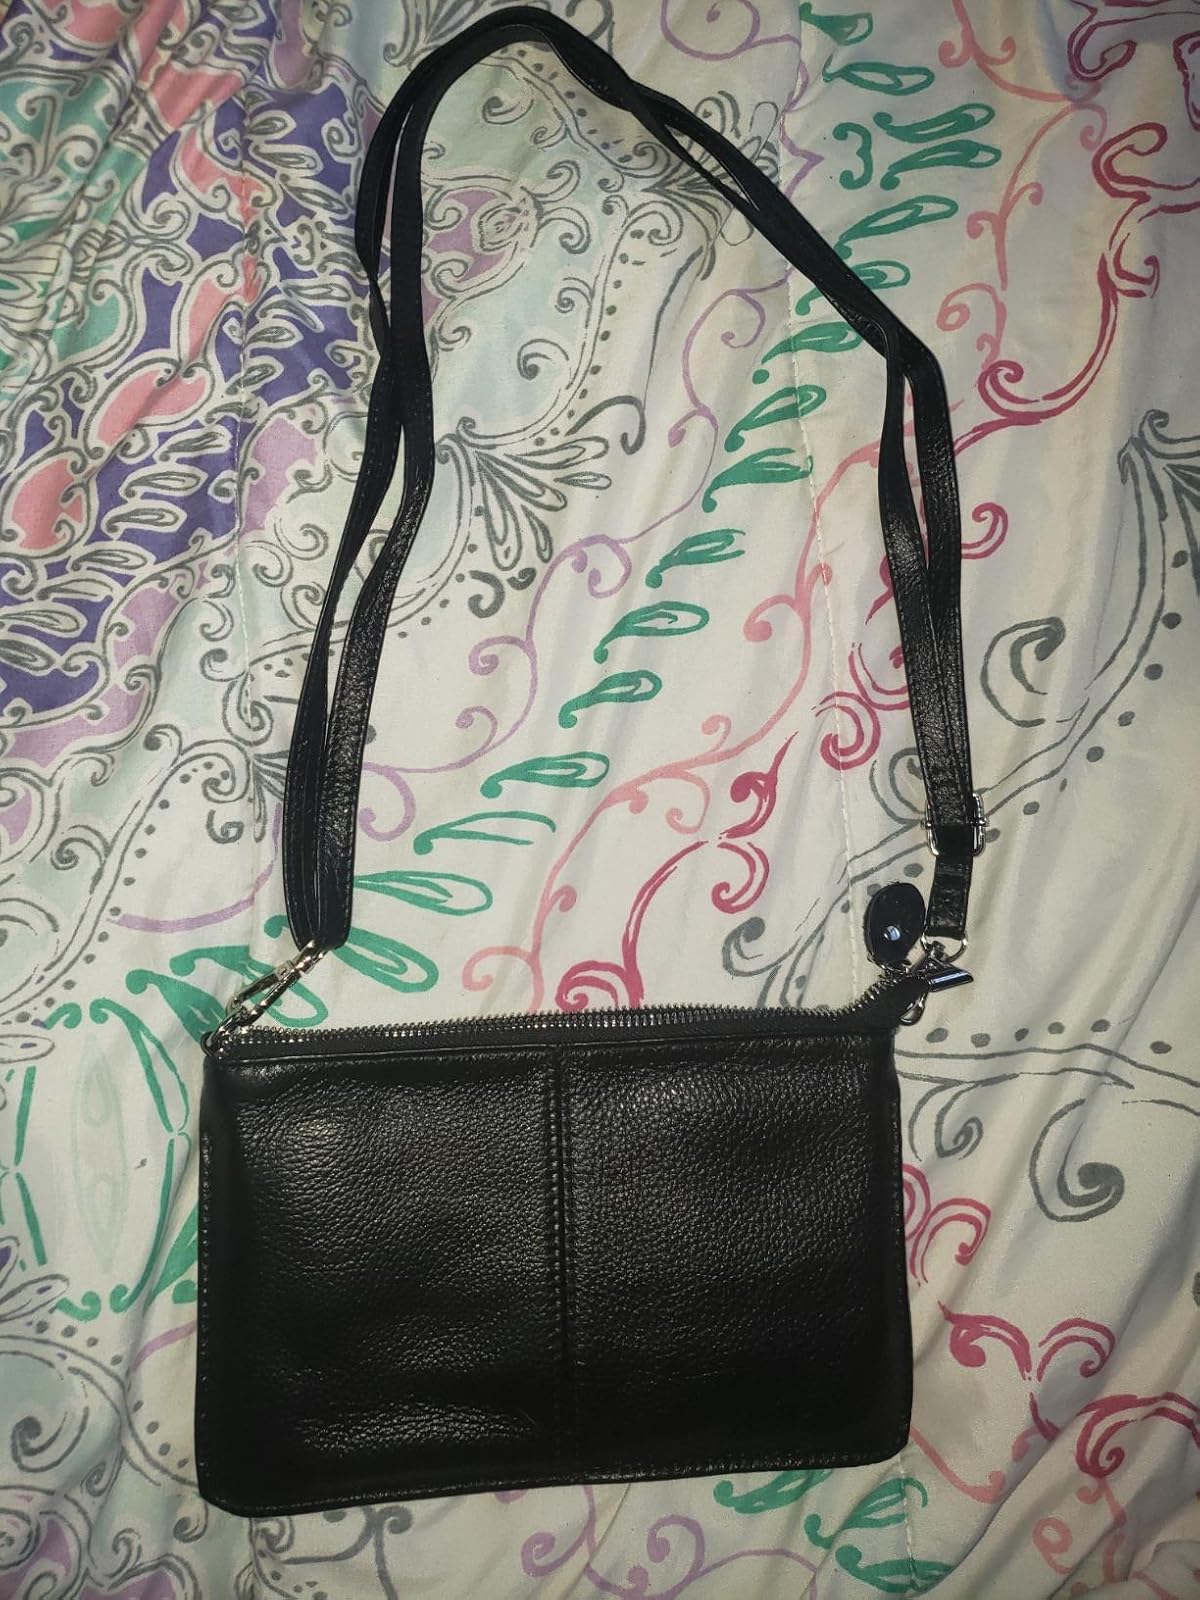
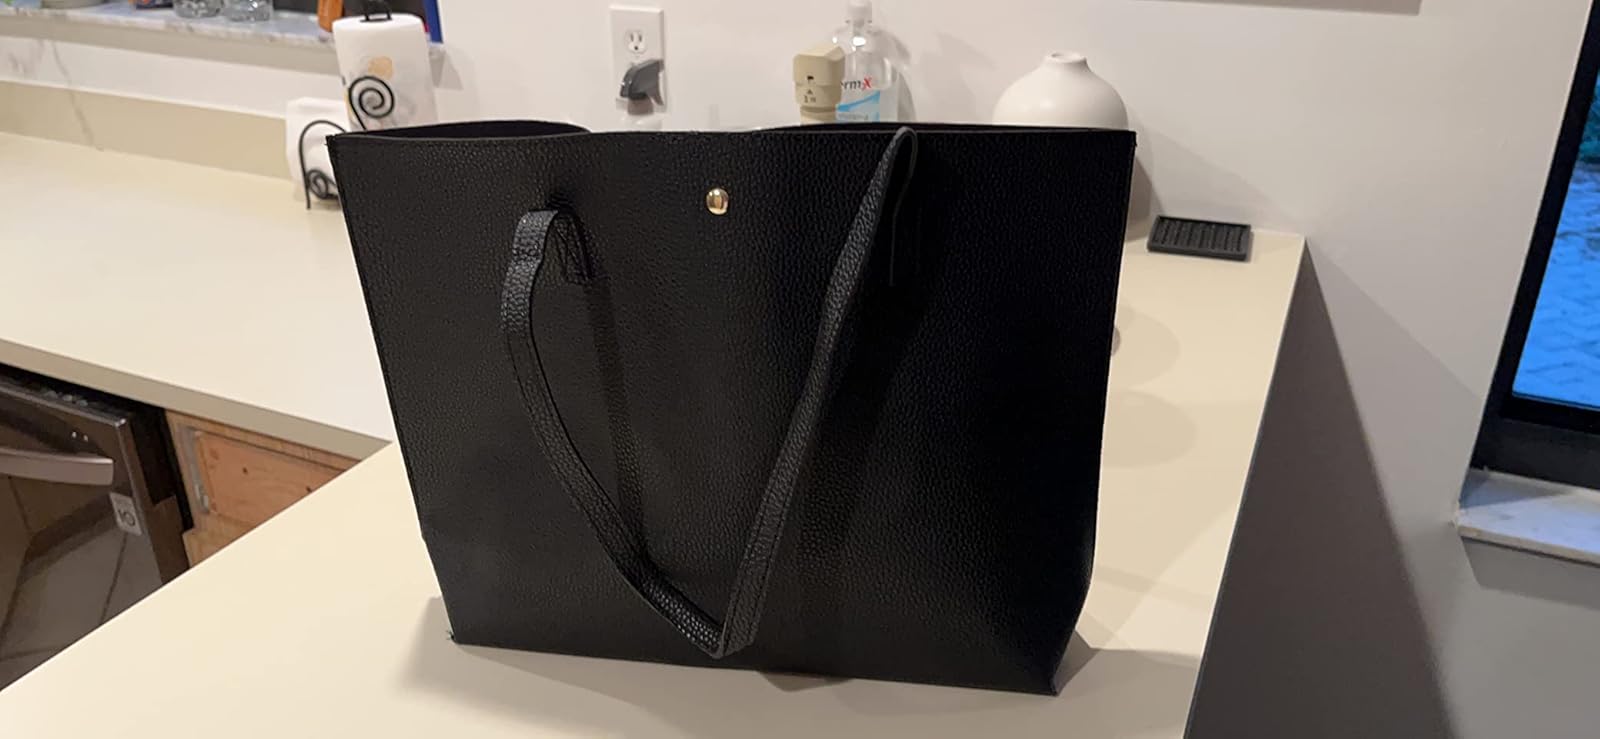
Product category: accessories_handbag
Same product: no